Thomas Willeboirts Bosschaert

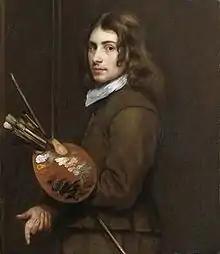

Thomas Willeboirts Bosschaert (1613 – 23 January 1654) was a Dutch Republic-born Flemish Baroque painter.